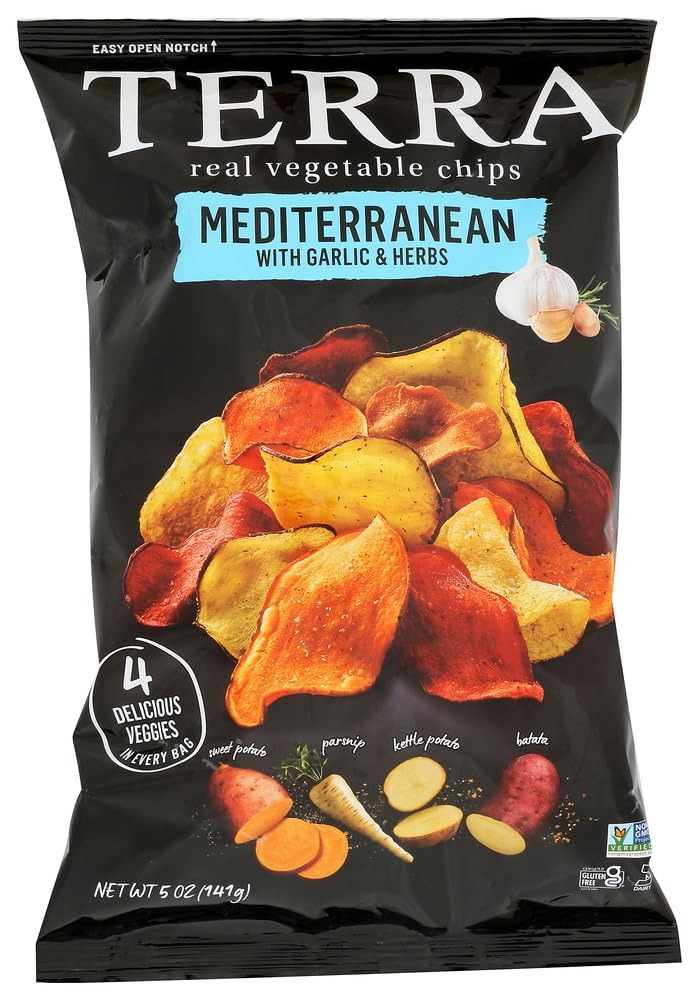
Item Name: Terra Exotic Vegetable Chips - Mediterranean, Garlic, Oregano & Olive Oil + A Hint Of Lemon. 5-Ounce Bag
Bullet Point 1: 100% Natural + No trans fats + Parve Kosher + Krinkle Cut Vegetable Chips.
Bullet Point 2: TERRA Chips are cooked only in expeller pressed oils
Bullet Point 3: Exotic cravings + colorful array of these root vegetable = Gourmet snacks.
Bullet Point 4: A hearty crunch that will create a memorable gourmet experience.
Bullet Point 5: Healthier Products. Healthier Environment. Healthier Packaging. Healthier Communities
Product Description: Grocery
Value: 1.0
Unit: Count

Price: 9.185